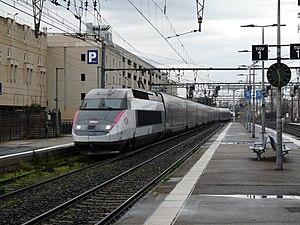
Les TGV Duplex sont des rames électriques TGV de la SNCF, mises en service de 1995 à 2012. Comme leur nom l'indique, elles sont constituées de voitures à deux niveaux. La circulation à l'intérieur de la rame s'effectue par le niveau supérieur, offrant ainsi plus de calme aux voyageurs installés dans le niveau inférieur de chaque voiture. L'étage inférieur de la voiture-bar n'est pas accessible aux voyageurs, car il est occupé par des équipements électriques. Les rames Duplex ont, pour une même longueur, une capacité de transport supérieure de 133 places à celle des TGV Réseau : une rame, composée de 8 voitures, dispose ainsi de 182 places en 1ʳᵉ classe et 328 en 2ᵈᵉ classe, soit un total de 510 places. Par ailleurs, 634 places sont disponibles en aménagement « Ouigo ».